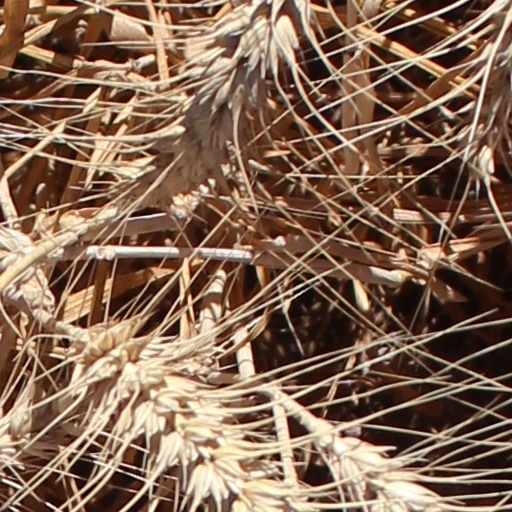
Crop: wheat